Newell Brands

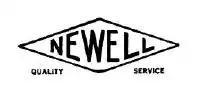
First Newell logo

The Newell Manufacturing Company was founded by Edgar Newell in Ogdensburg, New York, in 1903 as a manufacturer of metal curtain rods.